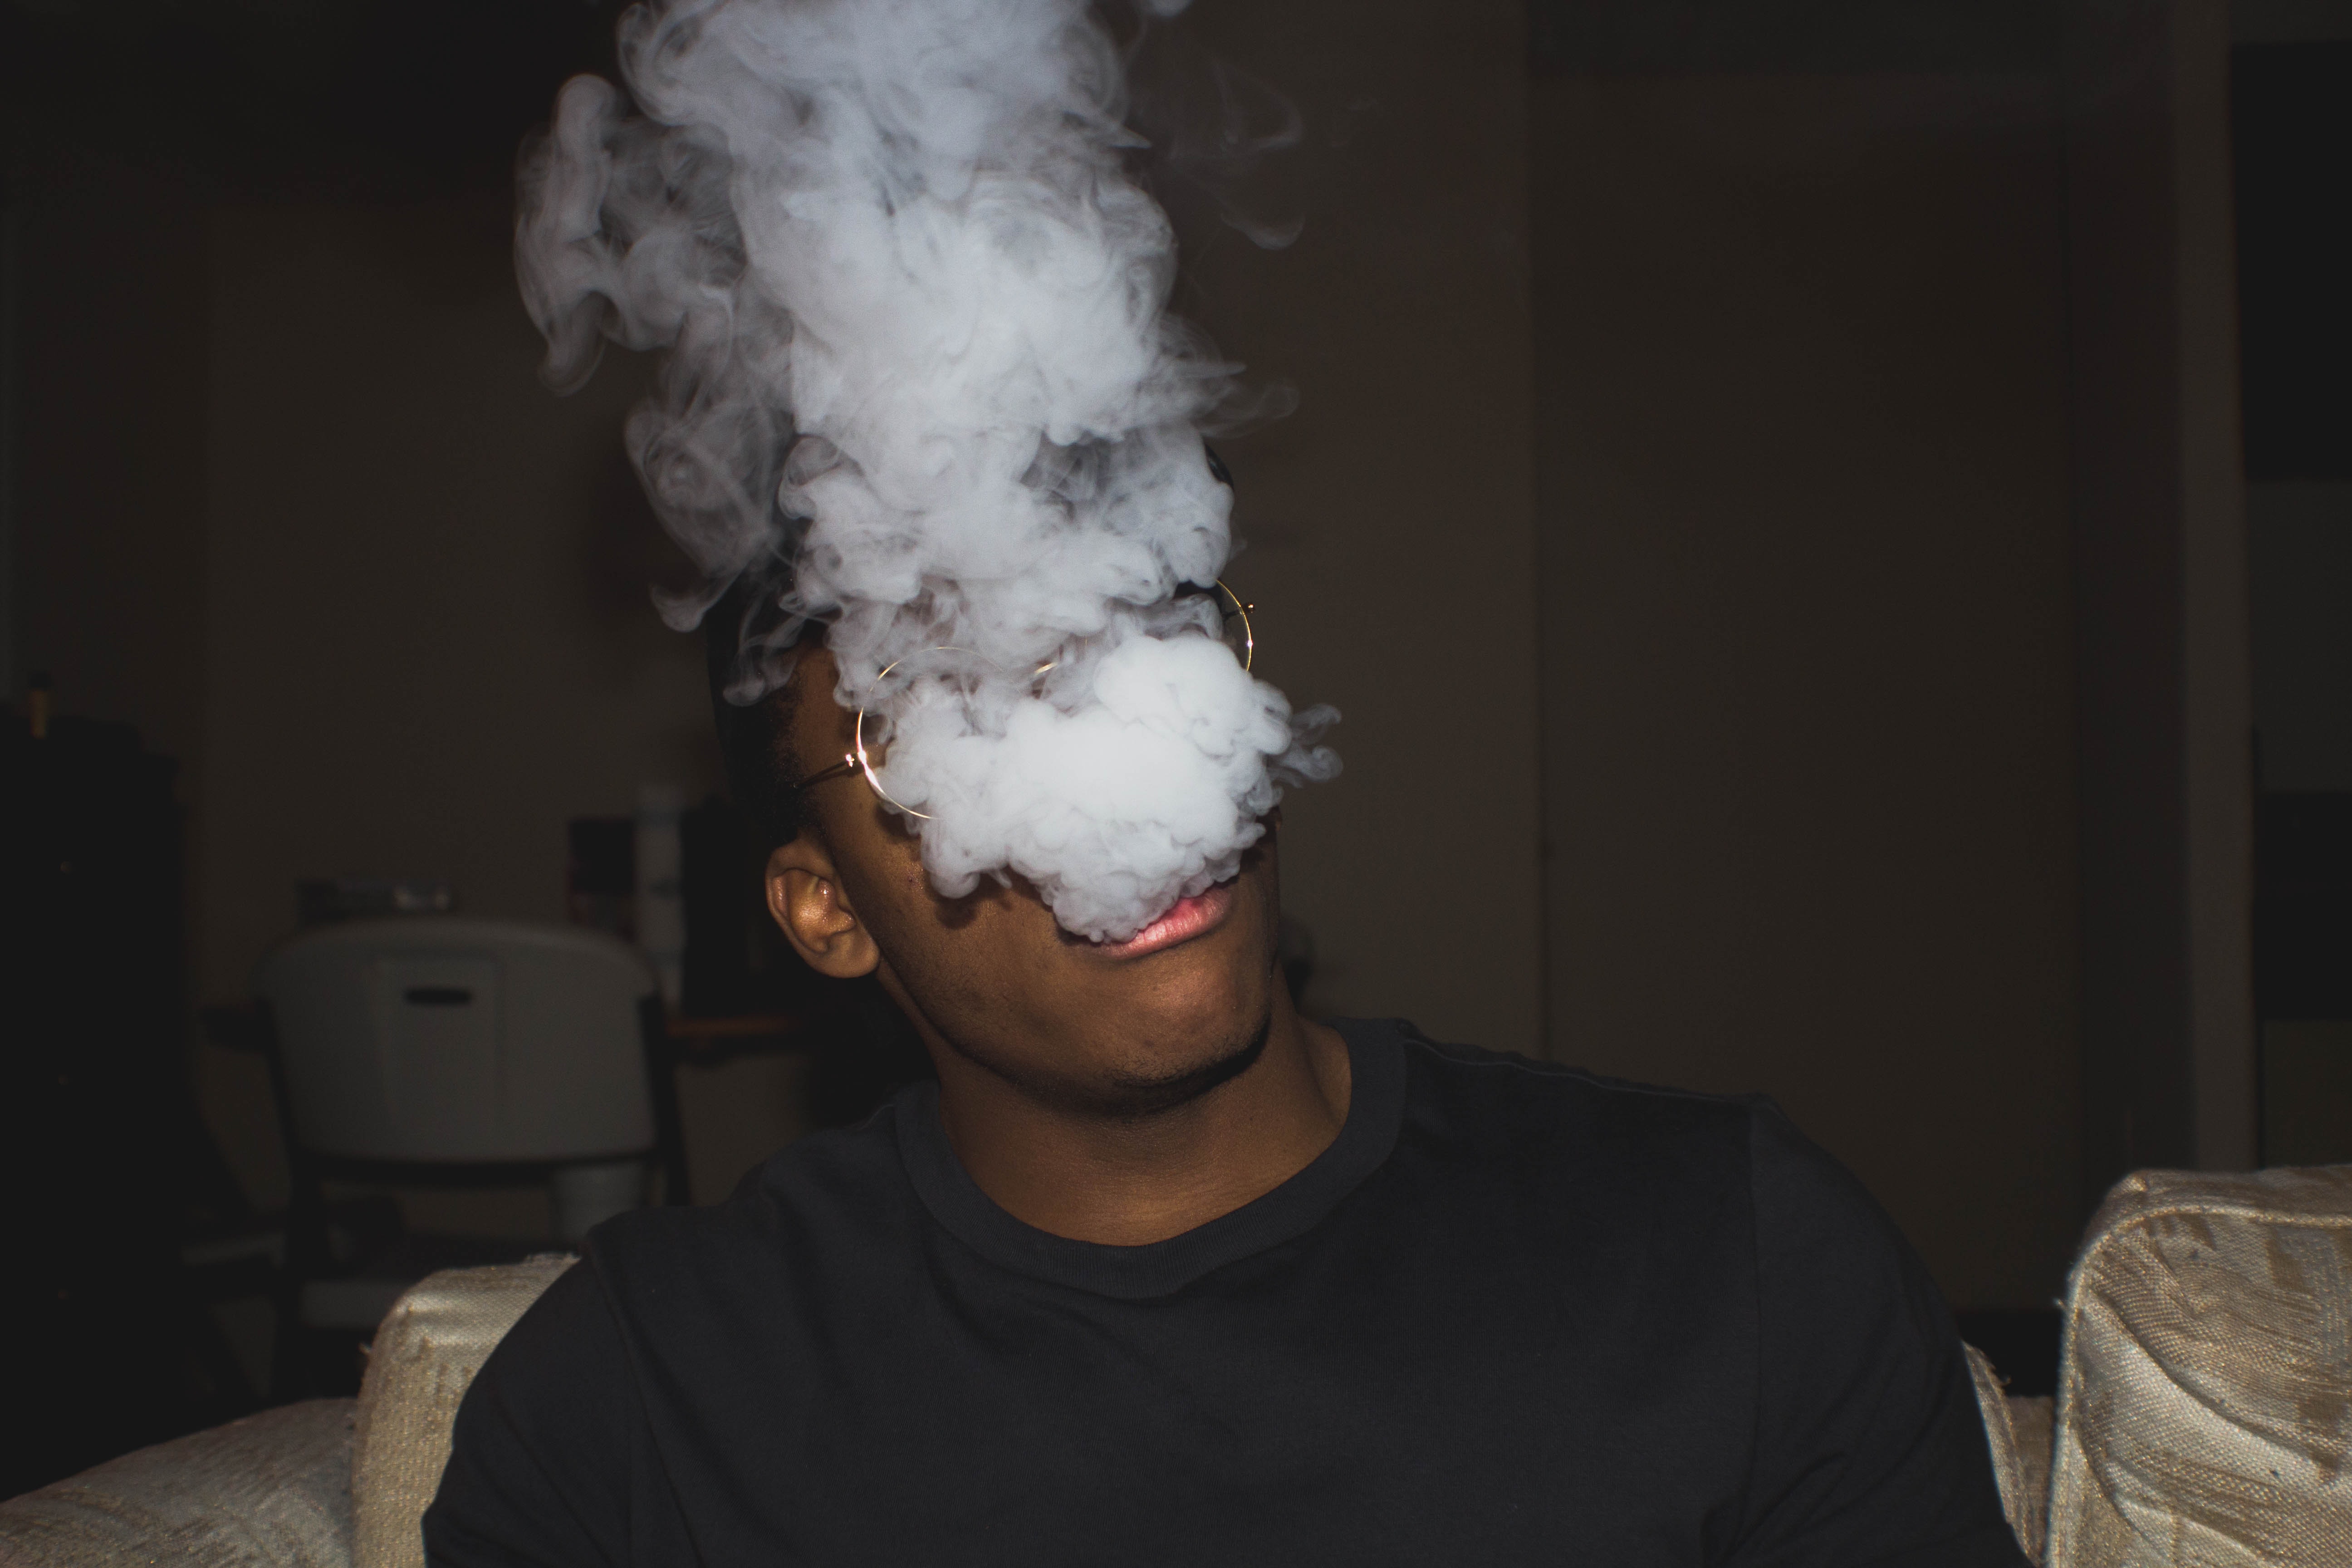
smoke, tobacco products, smoking